Tensai Yanagisawa Kyōju no Seikatsu

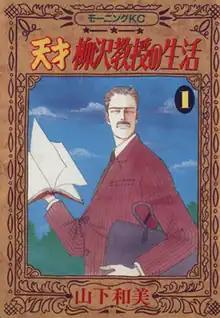
First volume cover

is a Japanese manga series written and illustrated by Kazumi Yamashita. It started in Kodansha's "seinen" manga "Weekly Morning" in 1988; its latest chapter was released in 2013. Its chapters have been collected in 34 volumes.